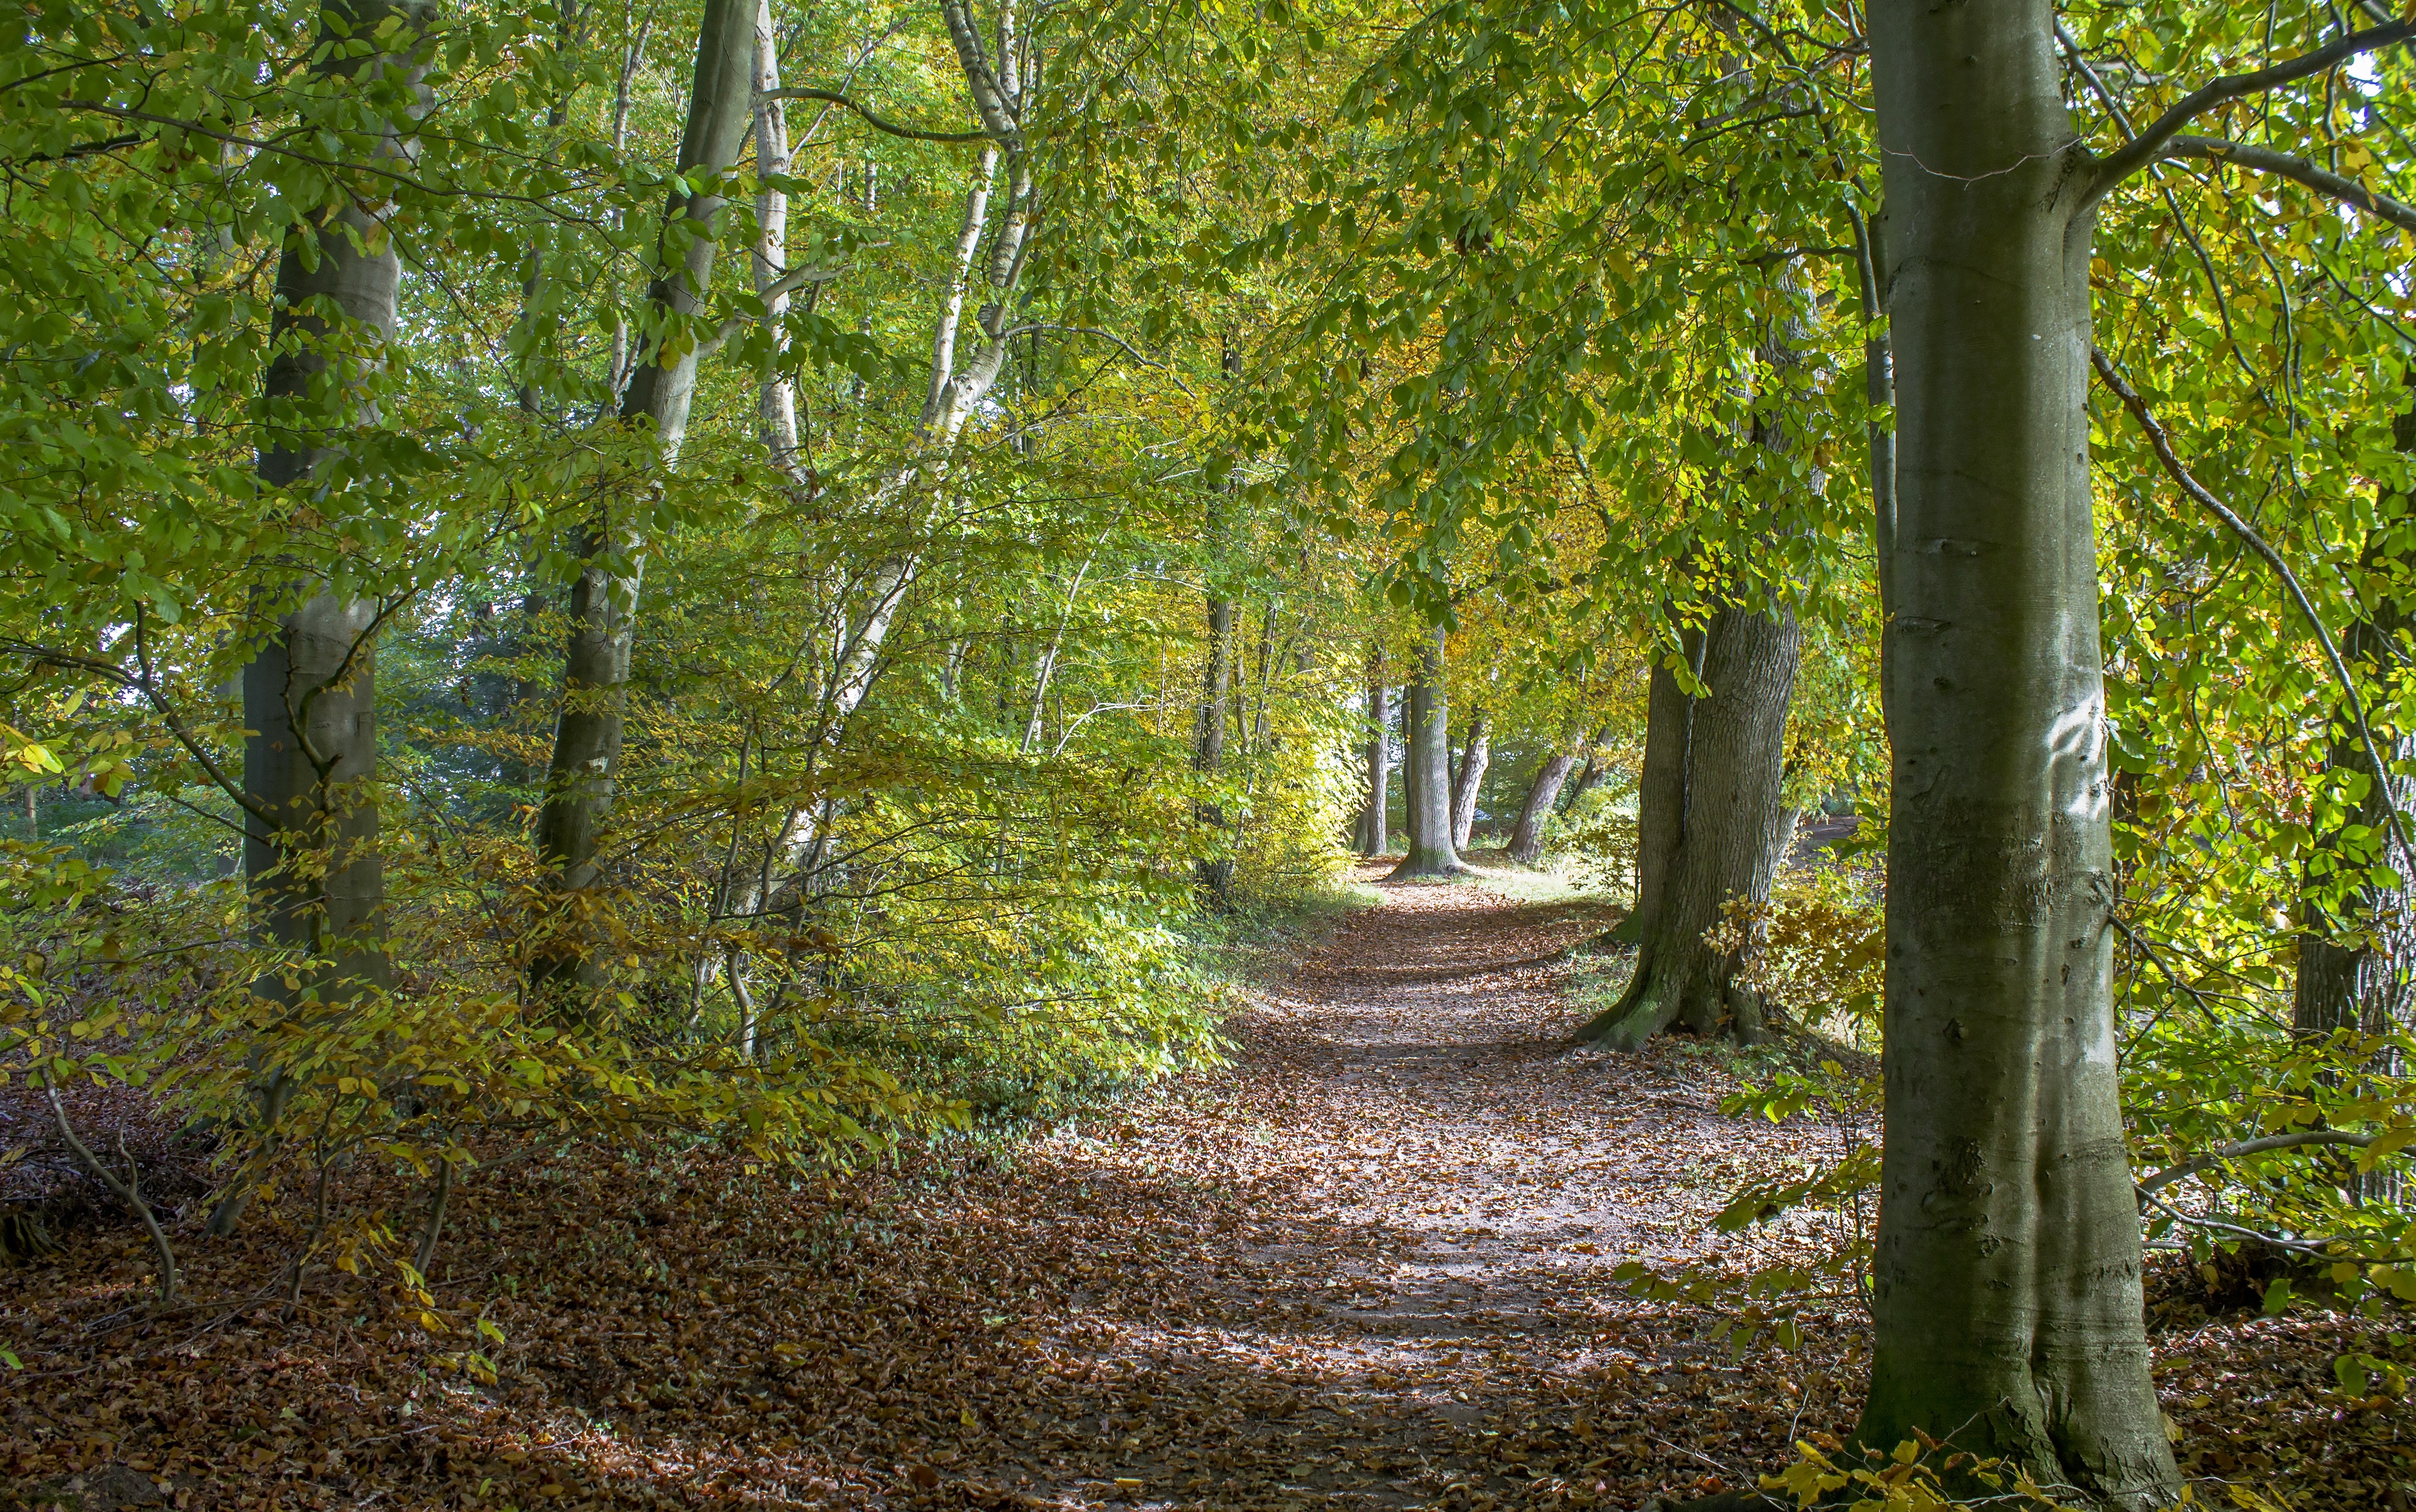
landscape, tree, nature, forest, wilderness, plant, road, trail, sunlight, leaf, autumn, park, season, deciduous, grove, woodland, habitat, away, ecosystem, biome, old growth forest, natural environment, woody plant, temperate broadleaf and mixed forest, temperate coniferous forest